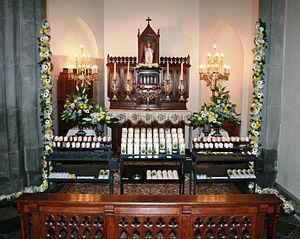
Enfant-Jésus de Prague à Horion-Hozémont
L'Enfant Jésus de Prague est une statuette représentant Jésus-Christ enfant située à Prague en République tchèque. Elle est le support d'une dévotion envers l'enfance de Jésus dans le catholicisme.